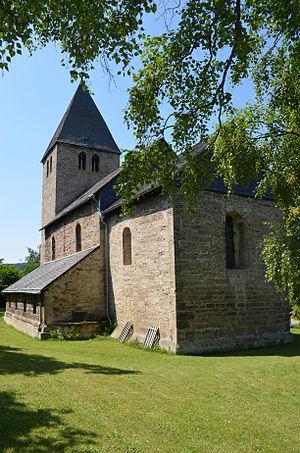
Heringhausen à Waldeck, dans le Upland et dans le Sauerland, fait partie de la municipalité de Diemelsee dans le nord de la Hesse. En 2023, le lieu a une histoire de 1000 ans. Heringhausen est une Station climatique reconnue.